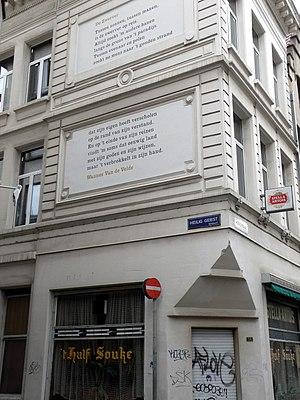
Wannes Van de Velde, de son vrai nom Willy Cecile Johannes Van de Velde, est un chansonnier, musicien, poète et artiste plasticien belge. D’une part dépositaire de la tradition populaire, et véritable figure emblématique du folk anversois, ayant assumé, à ce titre, un rôle de conservateur d’un patrimoine séculaire, il apparaît d’autre part comme un important novateur, ayant jeté des passerelles entre musique populaire traditionnelle d’une part, et jazz et musique contemporaine d’autre part ; de même, il sut combiner art populaire et théâtre moderne. Le système médiatique commercial lui était étranger, et il ne consentit à céder à aucun de ses impératifs ; quelques-unes de ses chansons connurent néanmoins un gros succès public, notamment Ik wil deze nacht in de straten verdwalen, In mijn mansarde, et De brug van Willebroek. Il est à signaler qu’il fut déjà peintre et sculpteur bien avant d’engager une carrière de chansonnier.